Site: brandenburg
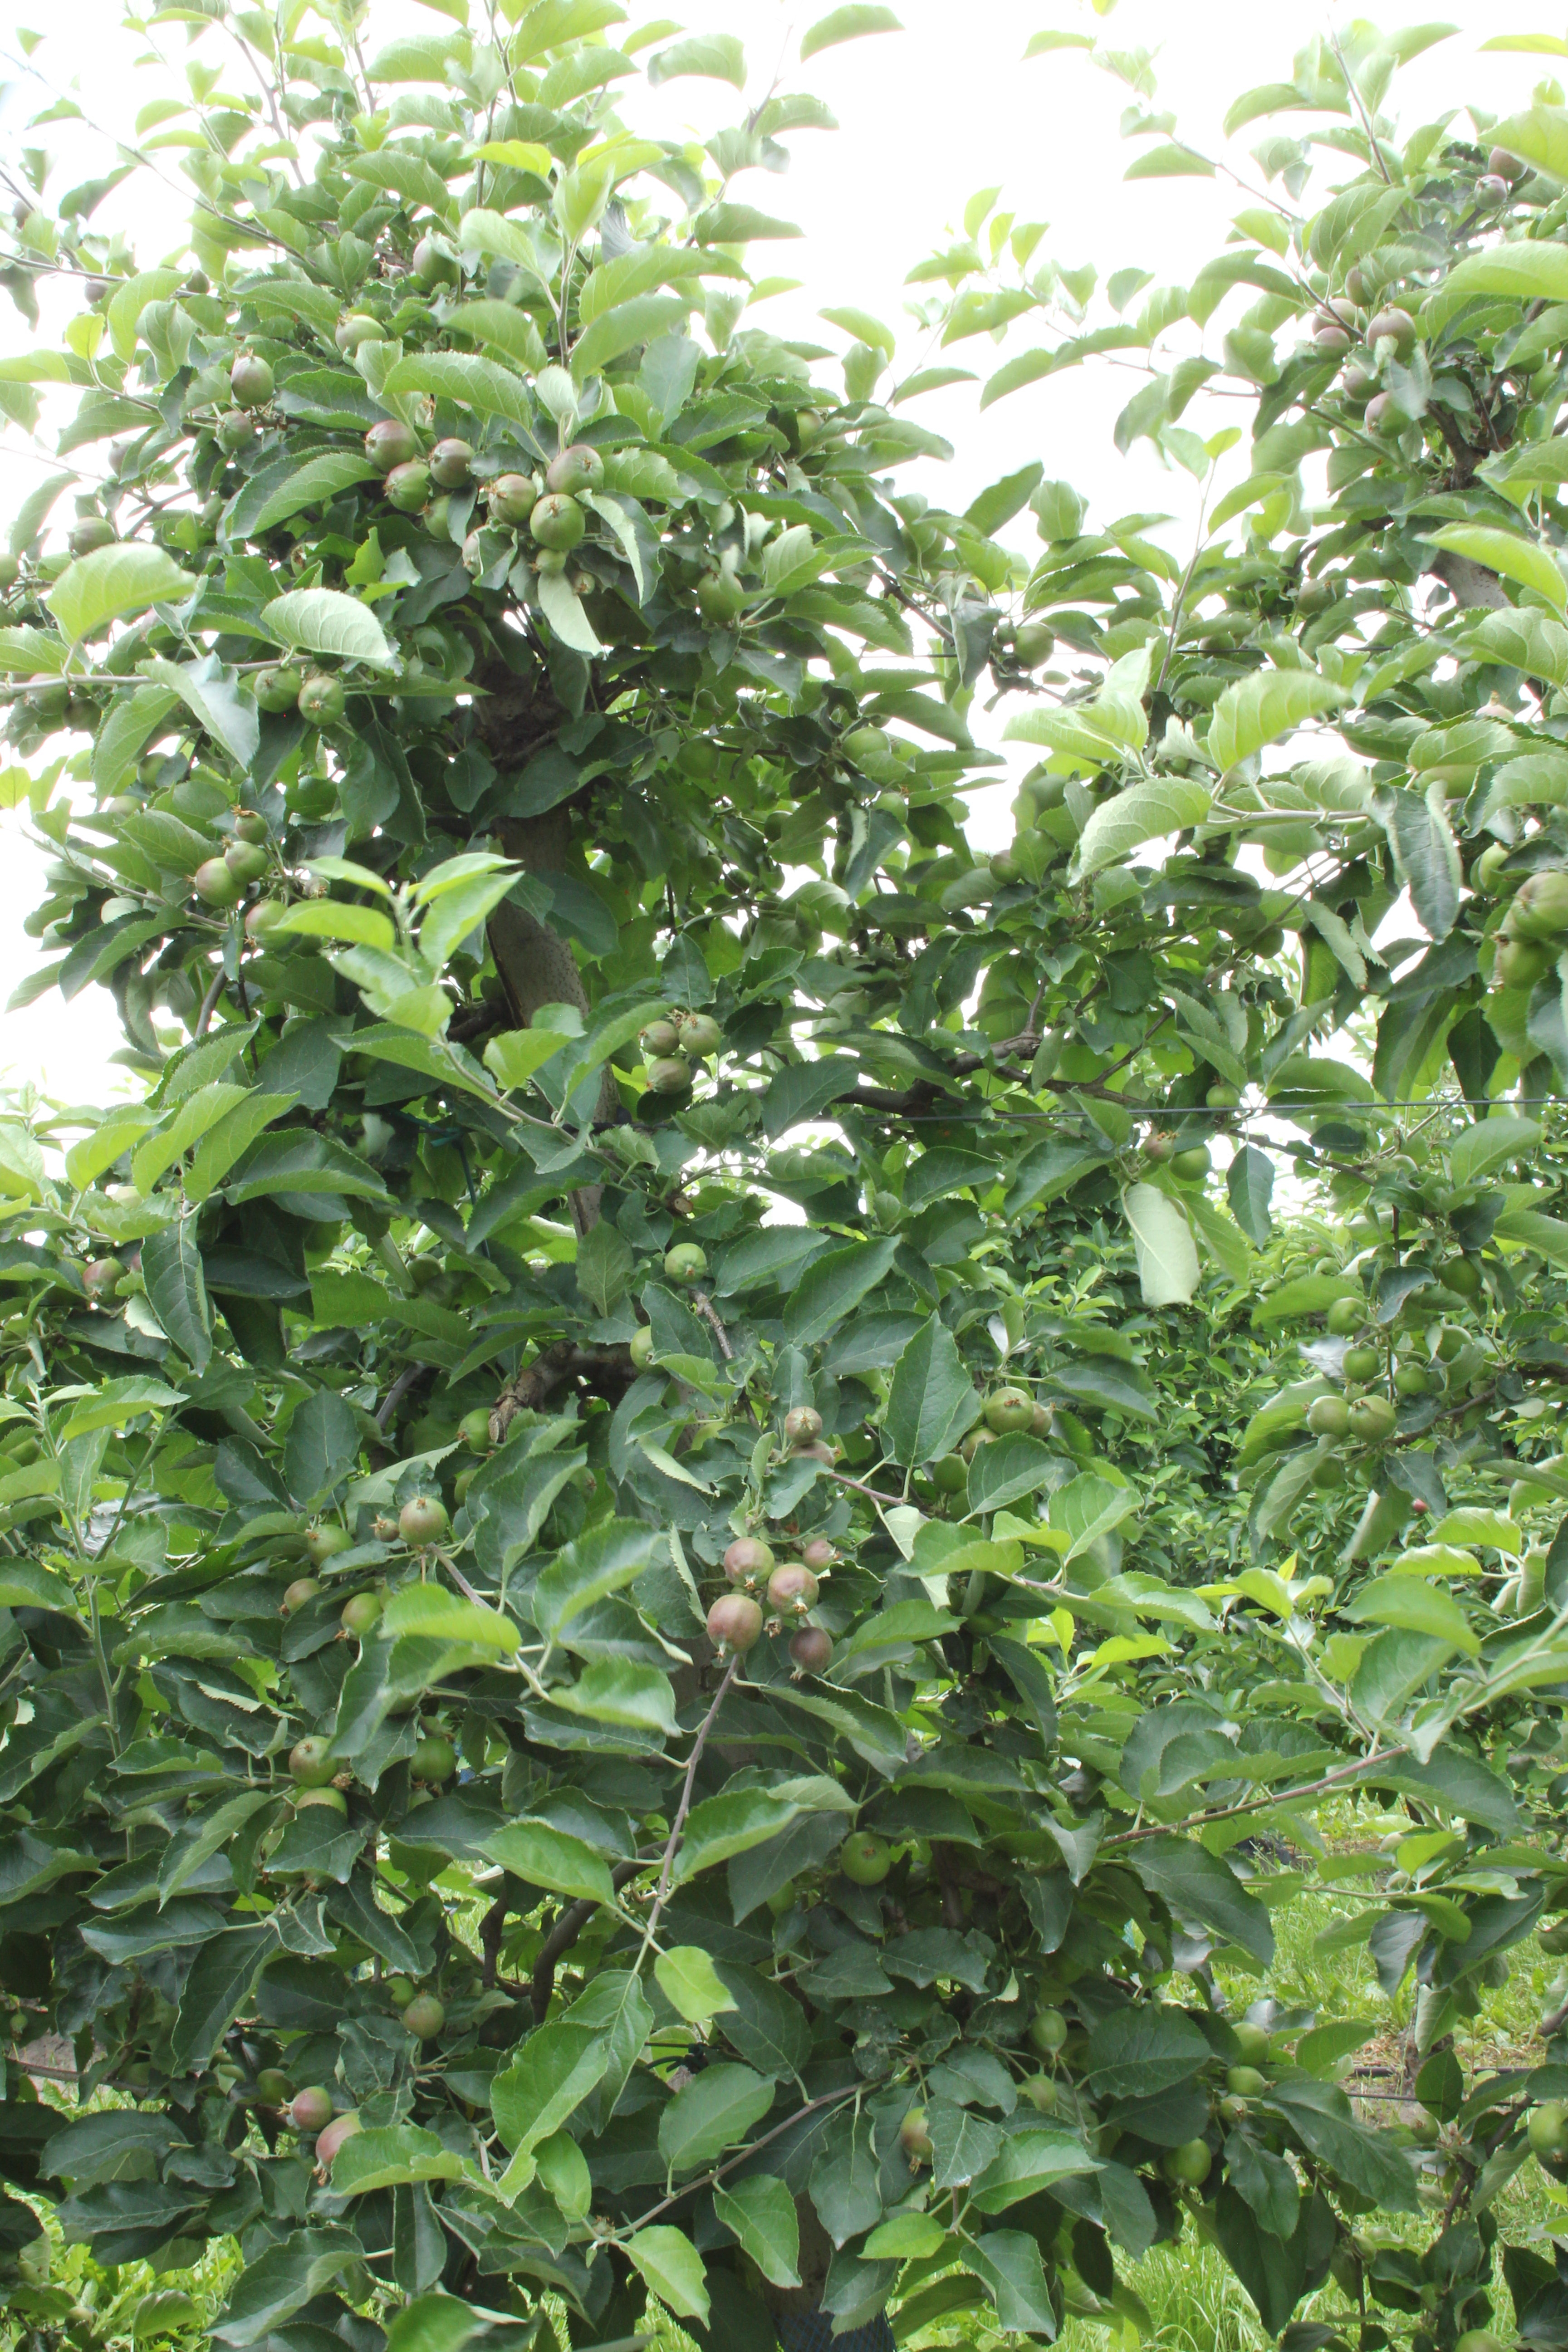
Growth stage (BBCH 73): Development of fruit